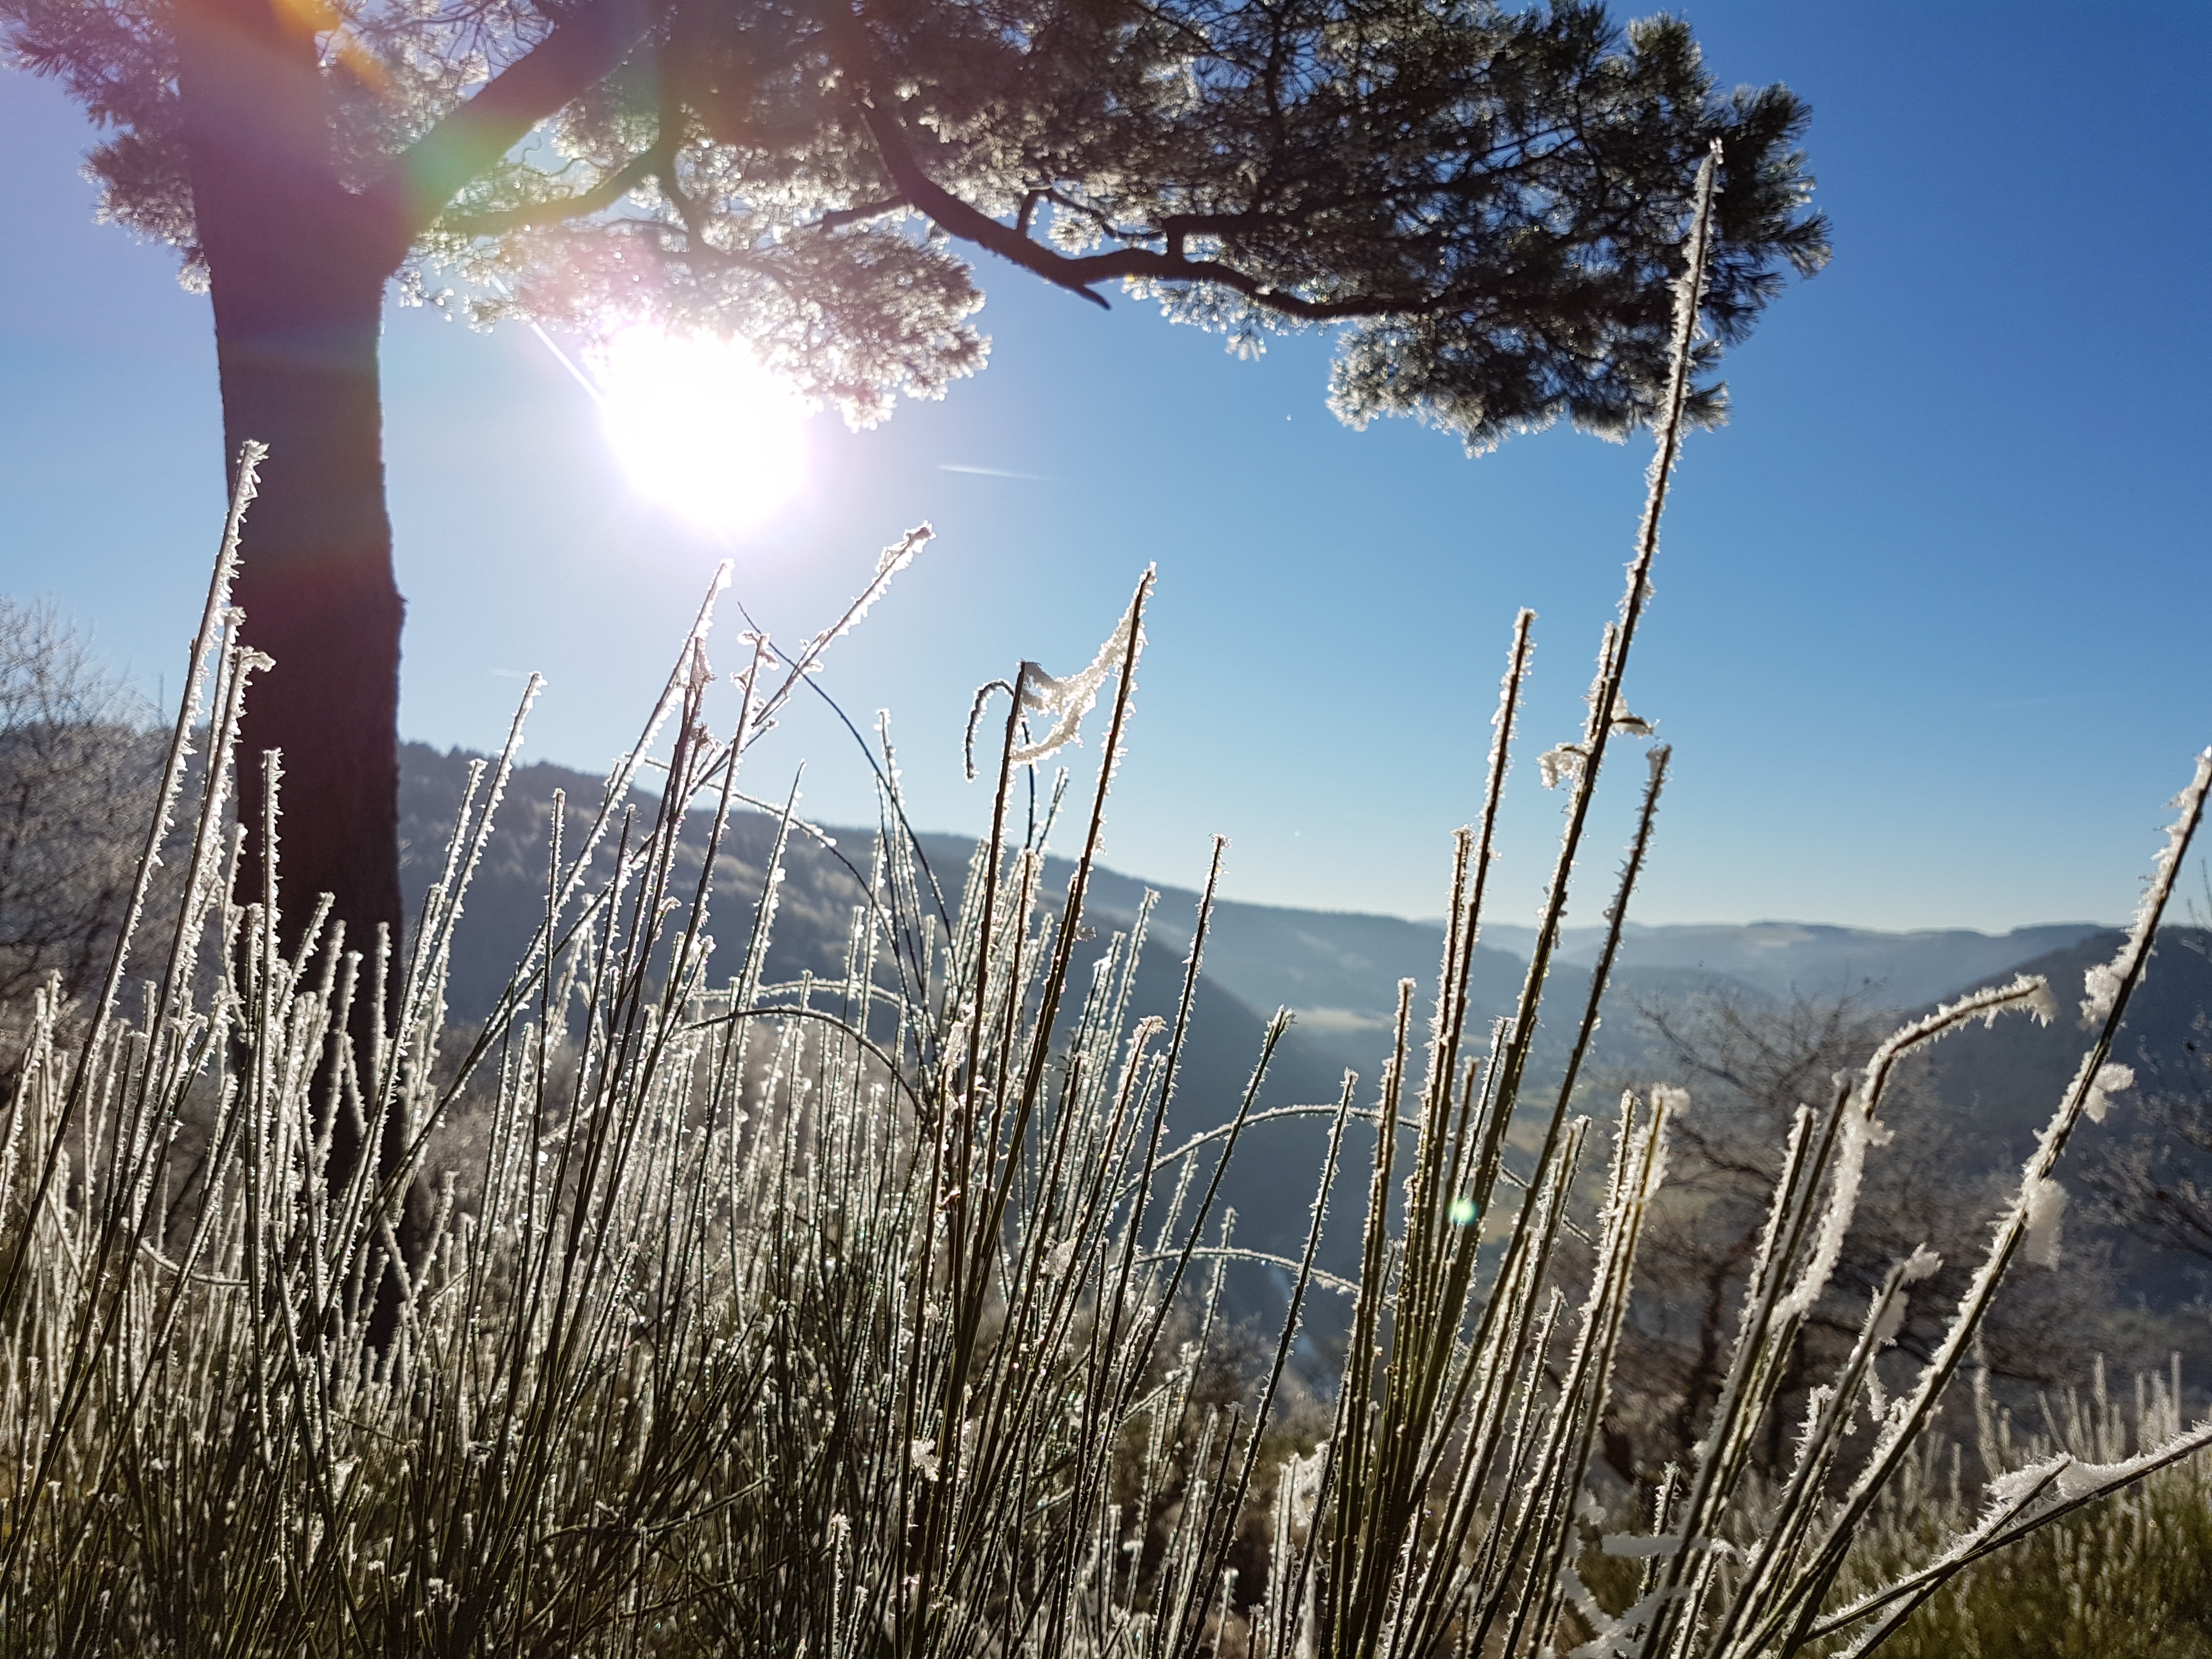
sky, habitat, nature, tree, grass, plant, winter, grass family, season, field, morning, sunlight, cloud, woody plant, mountain, frost, flower, rural area, landscape, spring, meadow, autumn, wind, flowering plant